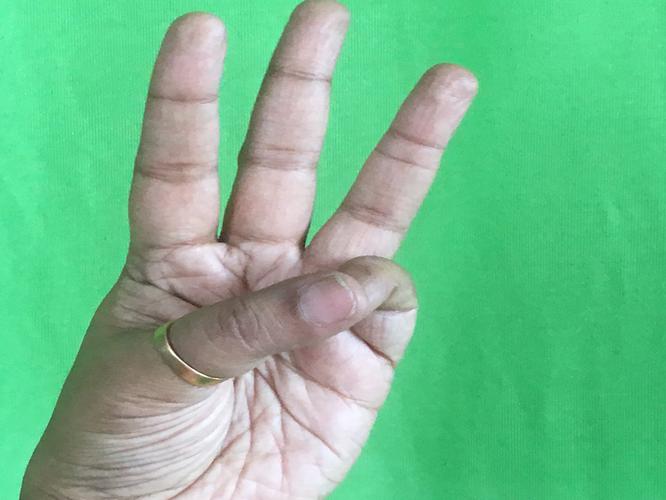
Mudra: Trishulam
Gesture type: single_hand